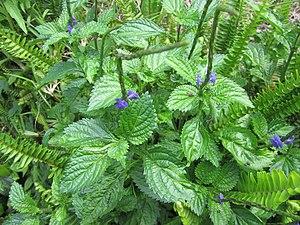
Verveine bleue île de la réunion
La verveine bleue est une plante herbacée vivace ou un sous-arbrisseau de la famille des Verbénacées originaire d'Amérique.